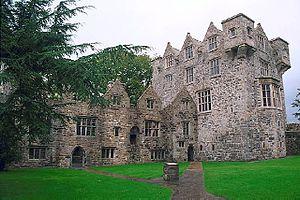
Donegal est une ville irlandaise du comté de Donegal, dans la province d'Ulster. Donegal n'est pas le chef-lieu du comté de Donegal, bien que le nom soit le même. Le chef-lieu du comté est Lifford, et Letterkenny en est la plus grande ville. La ville de Donegal est située à l'embouchure de la baie de Donegal et est au pied des Bluestack Mountains. La ville est desservie par les routes N15 et N56. Ce toponyme d'origine gaélique signifie « fort des étrangers » en référence aux établissements vikings.
Le Prince Donegal est un film d'aventure américain réalisé par Michael O'Herlihy, sorti en 1966.